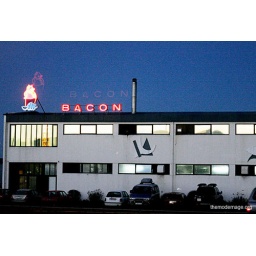
Bacon building spotted on the way from the airport in Reykjavik, Iceland. October 18, 2006.